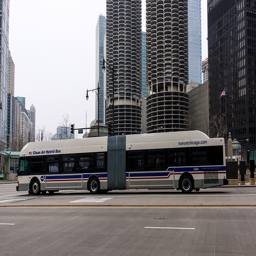
An extended white bus is parked outside some buildings
A very long metro bus on a street in front of some tall buildings.
A large white bus parked in front of a few large buildings.
A long bus stopped at a traffic light in a city.
a red white and blue long bus and buildings